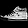
Label: Sneaker